Paul Kengor

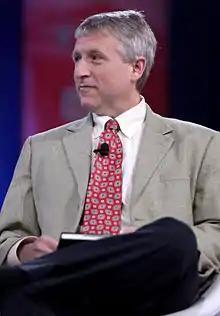
Kengor in 2016

Paul G. Kengor (born December 6, 1966) is an American author and professor of political science at Grove City College and the senior director of the Institute for Faith and Freedom, a Grove City College think tank. He is a visiting fellow at Stanford University's Hoover Institution on War, Revolution, and Peace. Kengor has focused much of his work on Ronald Reagan, faith and the presidency, conservative politics, the Cold War, Communism, and Catholicism.